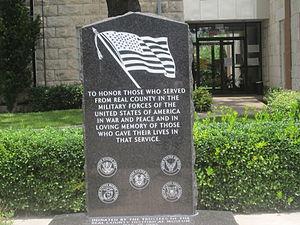
Le comté de Real, en anglais : Real County, est un comté situé au sud de la partie centrale de l'État du Texas aux États-Unis. Fondé le 3 avril 1913, son siège de comté est la ville de Leakey. Selon le recensement des États-Unis de 2010, sa population est de 3 309 habitants.